Sound Gruney

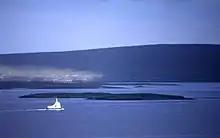
Sound Gruney from Yell, with the Fetlar ferry in the foreground and Urie Lingey and Vord Hill, Fetlar beyond

Sound Gruney is one of the Shetland islands. It lies about north of Hamars Ness on Fetlar, south of Unst, and to the east of Yell.